Undergraduate education

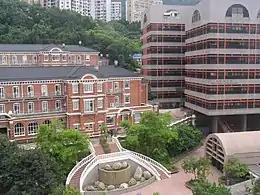
The University of Hong Kong

In Hong Kong, the English system is followed. Students sit for the Certificate of Education examinations at around sixteen years of age, and the Advanced-level, or A-level examinations at around eighteen, then follow by three years of undergraduate education, except for a few specific fields, such as medicine, nursing and law. This is due to be changed, with five-year secondary education and two-year matriculation examination combined and shortened to six years matriculation, and undergraduate education lengthened to four years. Students may be able to receive general education in their first years in universities, more akin to the North American system. The first batch of students under the new system will enter universities in 2012.